Antonio Muñoz (Spanish politician)

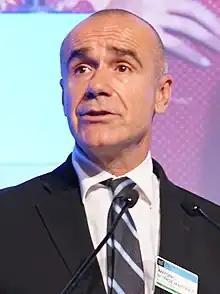
Muñoz in 2018

Antonio Muñoz Martínez (born 29 October 1959) is a Spanish Socialist Workers' Party (PSOE) politician. He has been a city councillor in Seville since 2011 and the city's mayor from 2022 to 2023. He was elected to the Senate of Spain in 2023.